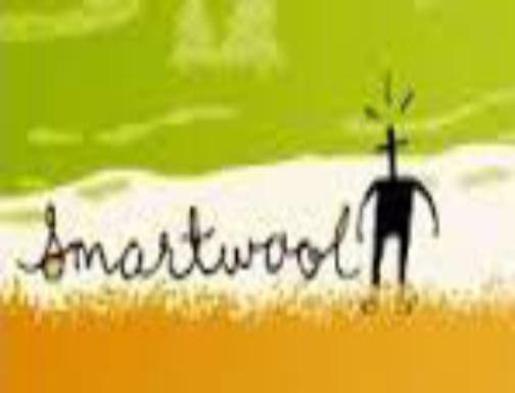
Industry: Clothes